Hazlehead Bridge railway station

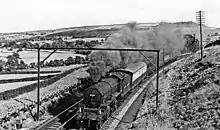
Sheffield - Manchester express at Hazlehead Bridge

The eastern section of the Sheffield, Ashton-under-Lyne and Manchester Railway, between Sheffield (Bridgehouses) and , near Barnsley was opened on 14 July 1845, but originally there was no station between and Dunford Bridge; it had been intended to provide one at Hazlehead Bridge, with bus connections to Huddersfield, but the approach roads were not suitable, and the buses ran to Dunford Bridge instead.